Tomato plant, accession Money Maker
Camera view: bottom (45 deg); turntable rotation: 270 degrees
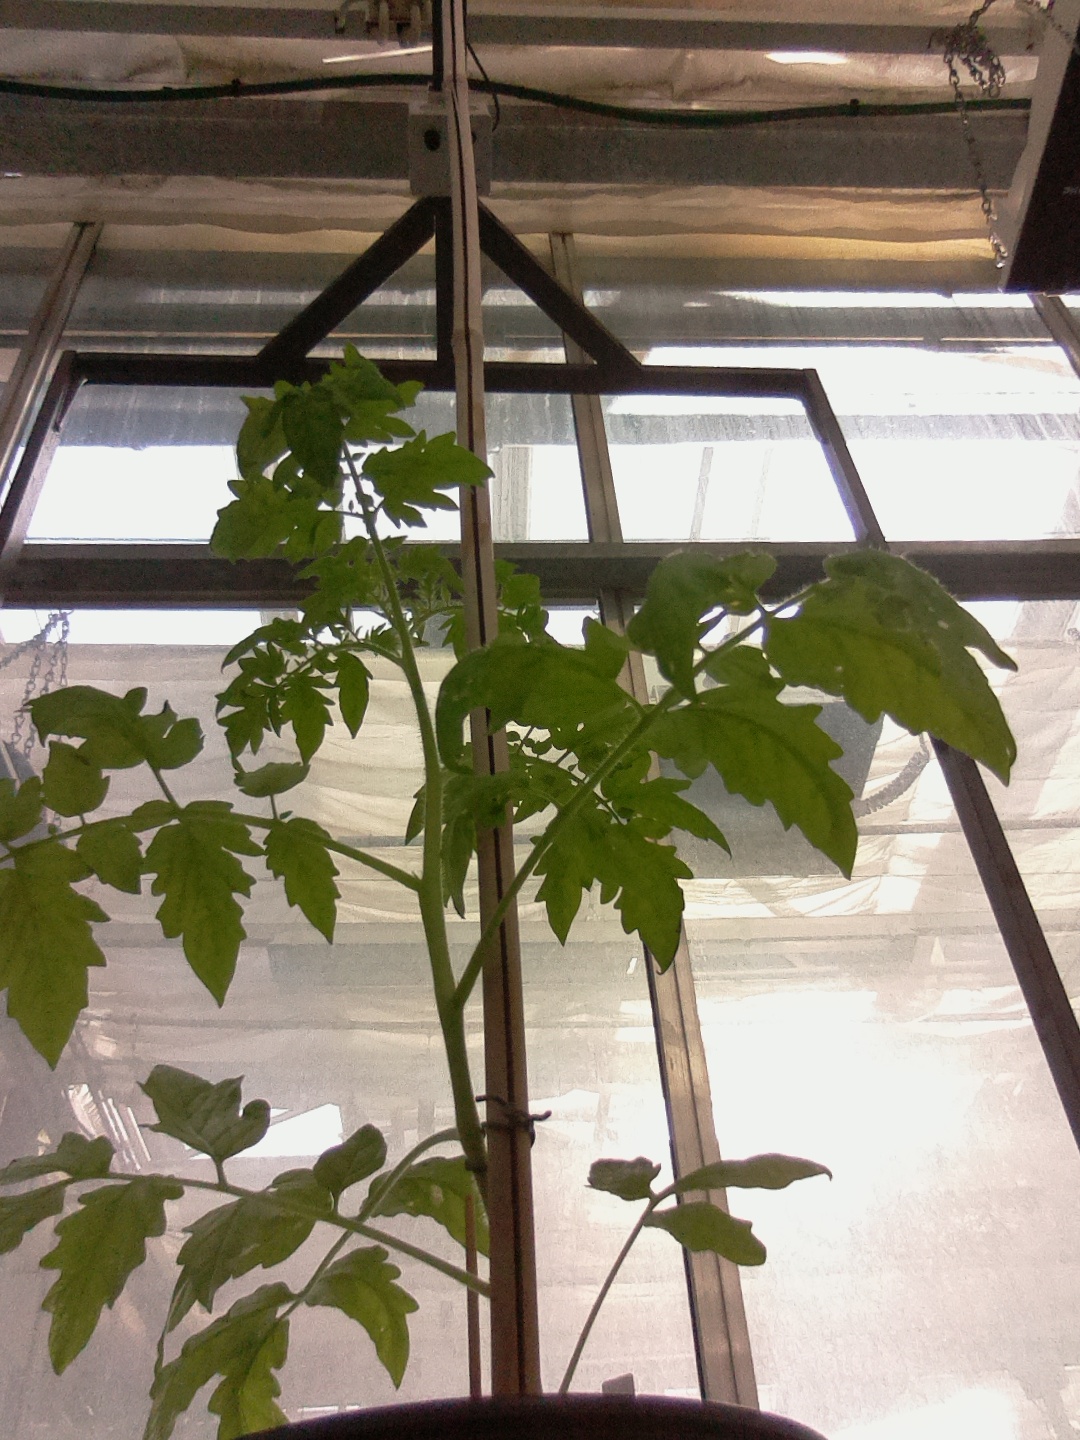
BBCH growth stage 14: 8 of true leaves visible